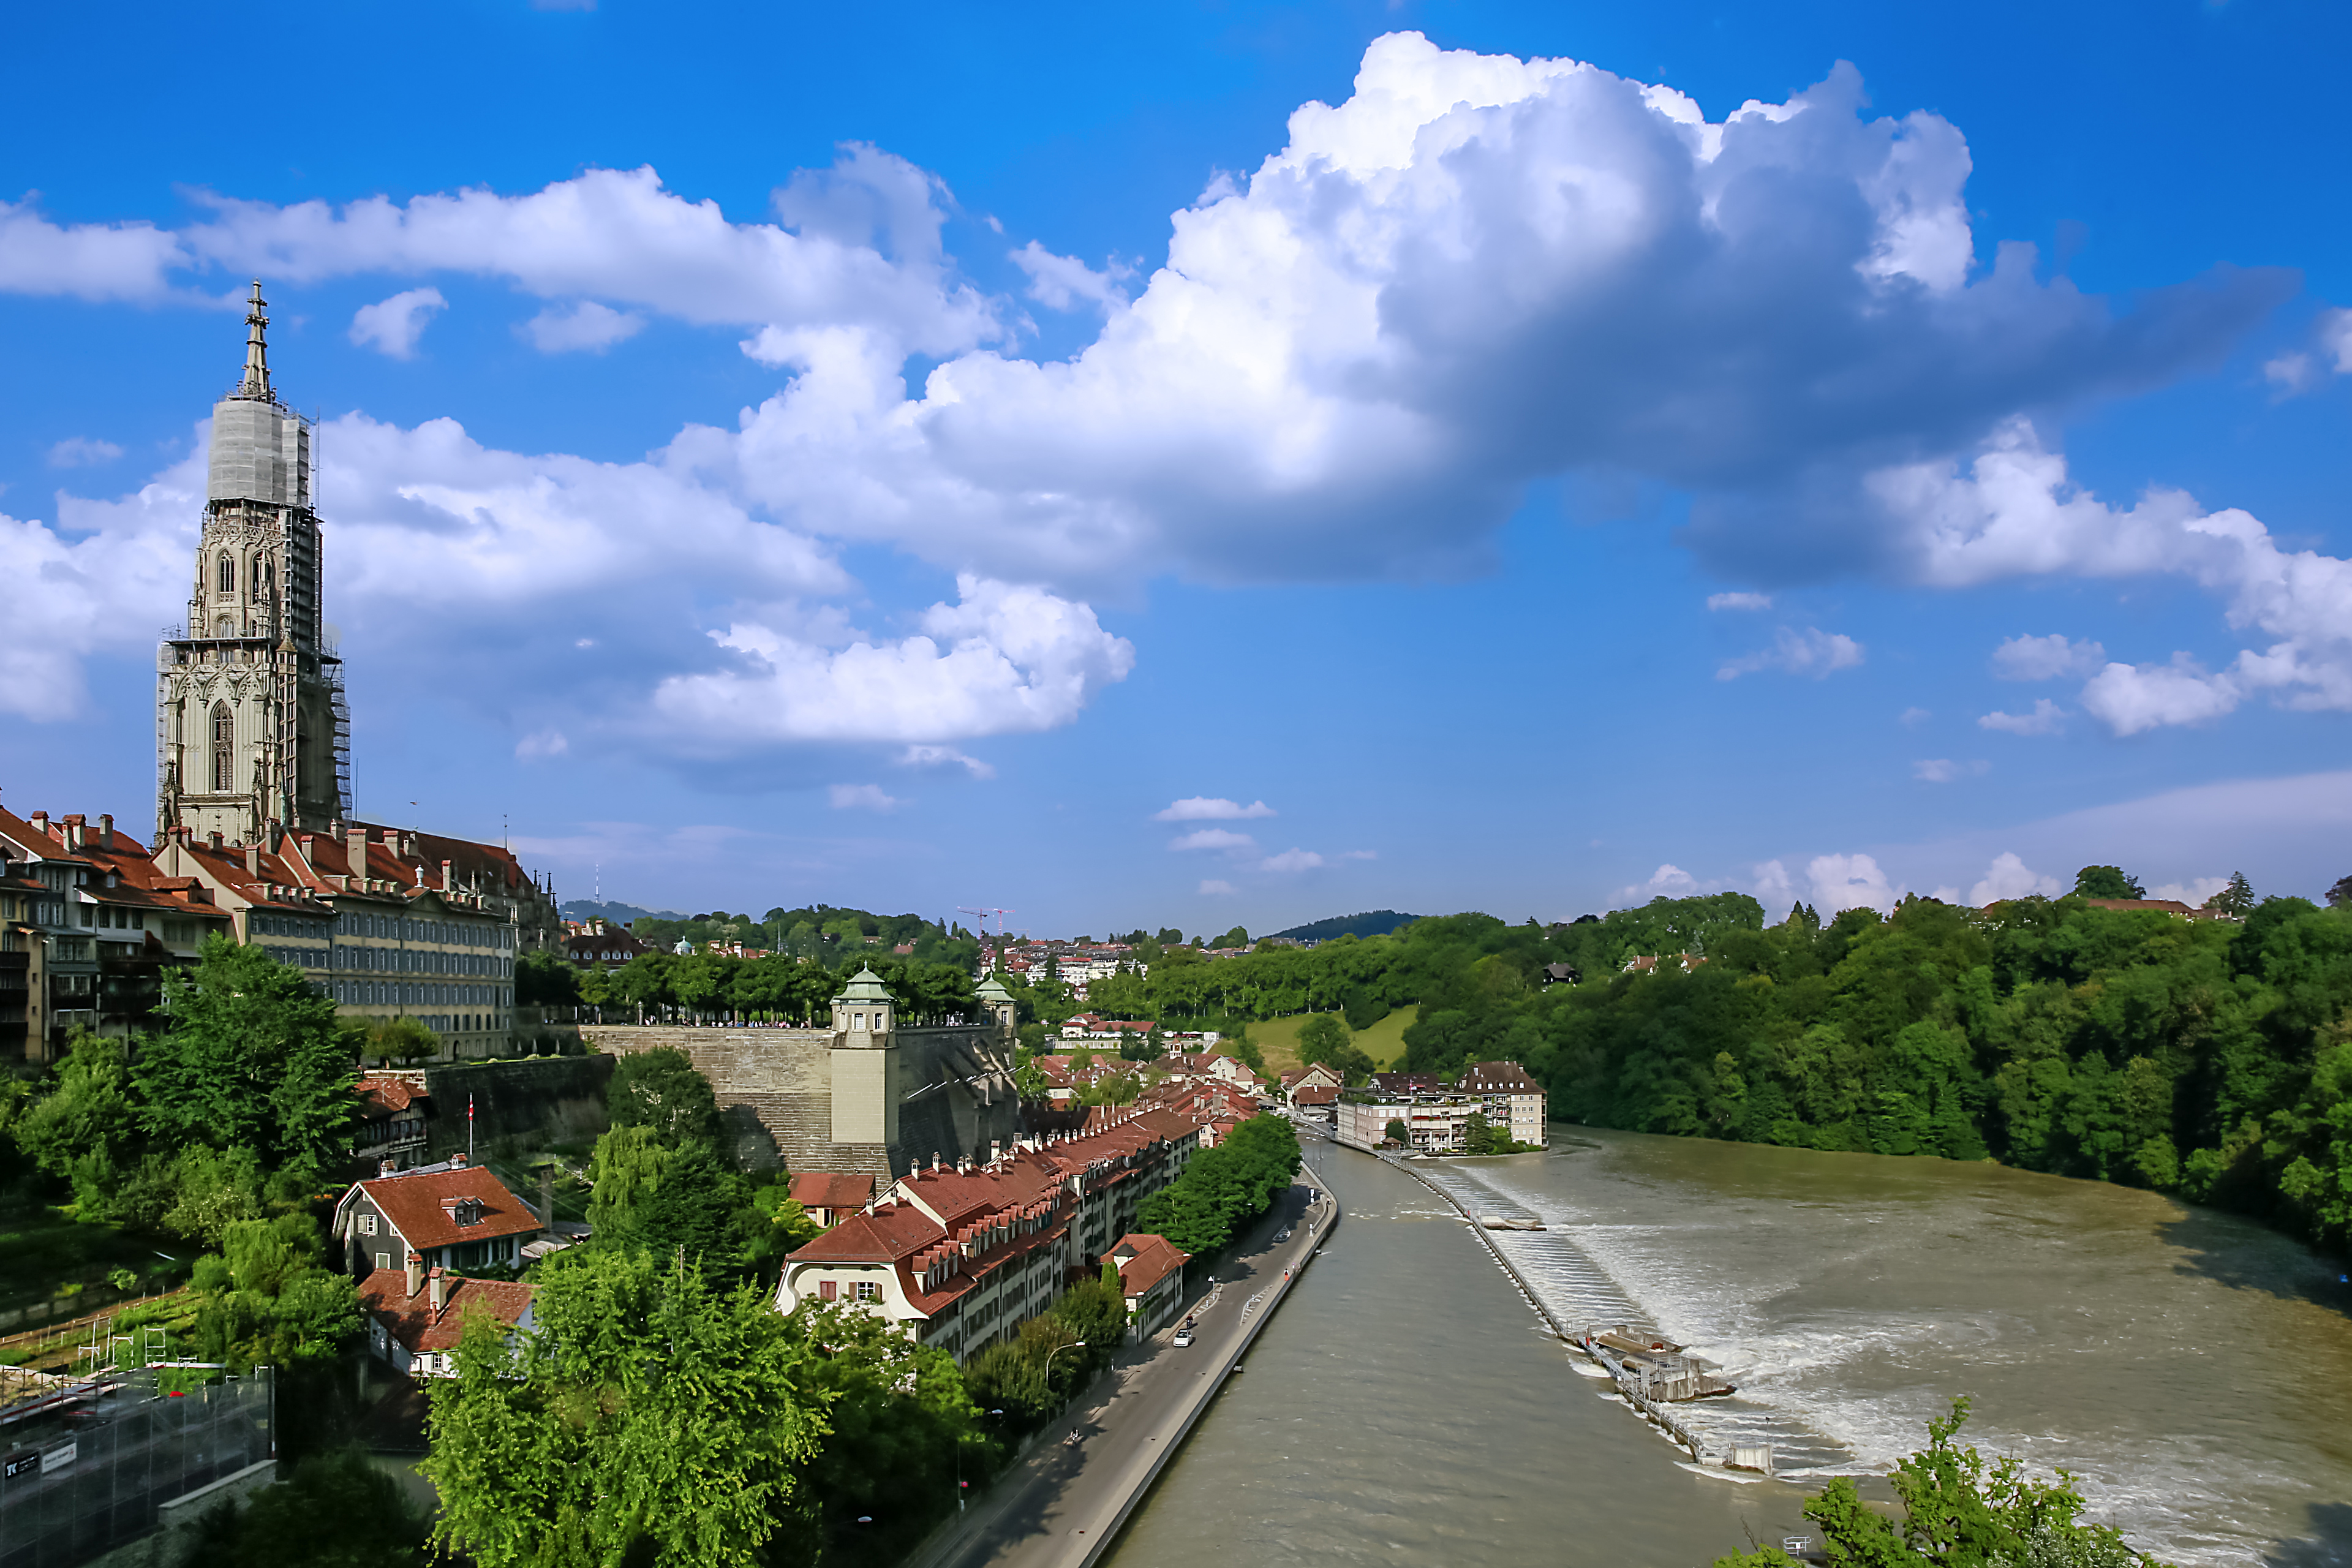
switzerland, bern, sky, river, cloud, waterway, water, landmark, town, daytime, city, architecture, watercourse, tourism, urban area, tree, building, tower, metropolitan area, summer, landscape, cumulus, canal, tourist attraction, steeple, cityscape, vacation, bank, roof, skyline, church, world, horizon, historic site, reservoir, bridge, channel, cathedral, meteorological phenomenon, panorama